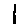
Label: 1